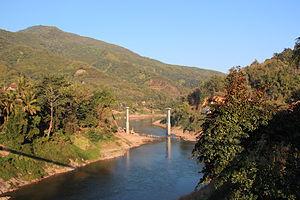
Pont en construction au dessus de la Nam Ou à Muang Khua (province de Phongsali, Laos).